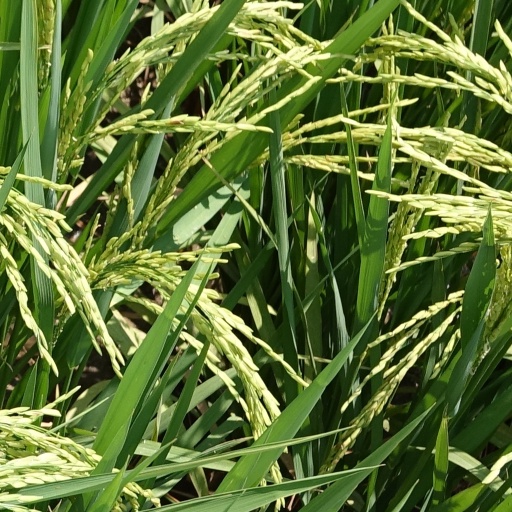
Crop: rice